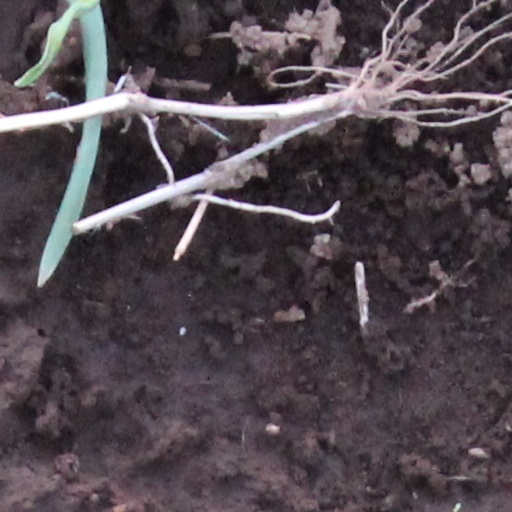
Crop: wheat